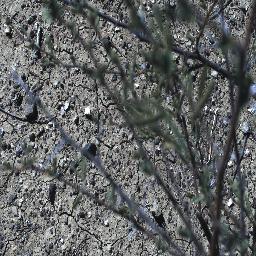
Label: prickly_acacia